Kalle Muuli

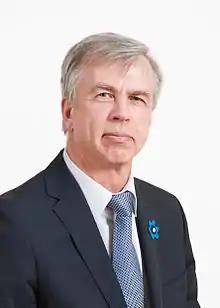
Kalle Muuli

Kalle Muuli (born 10 January 1958 in Tapa) is an Estonian journalist, poet and politician. He was a member of XIII Riigikogu.